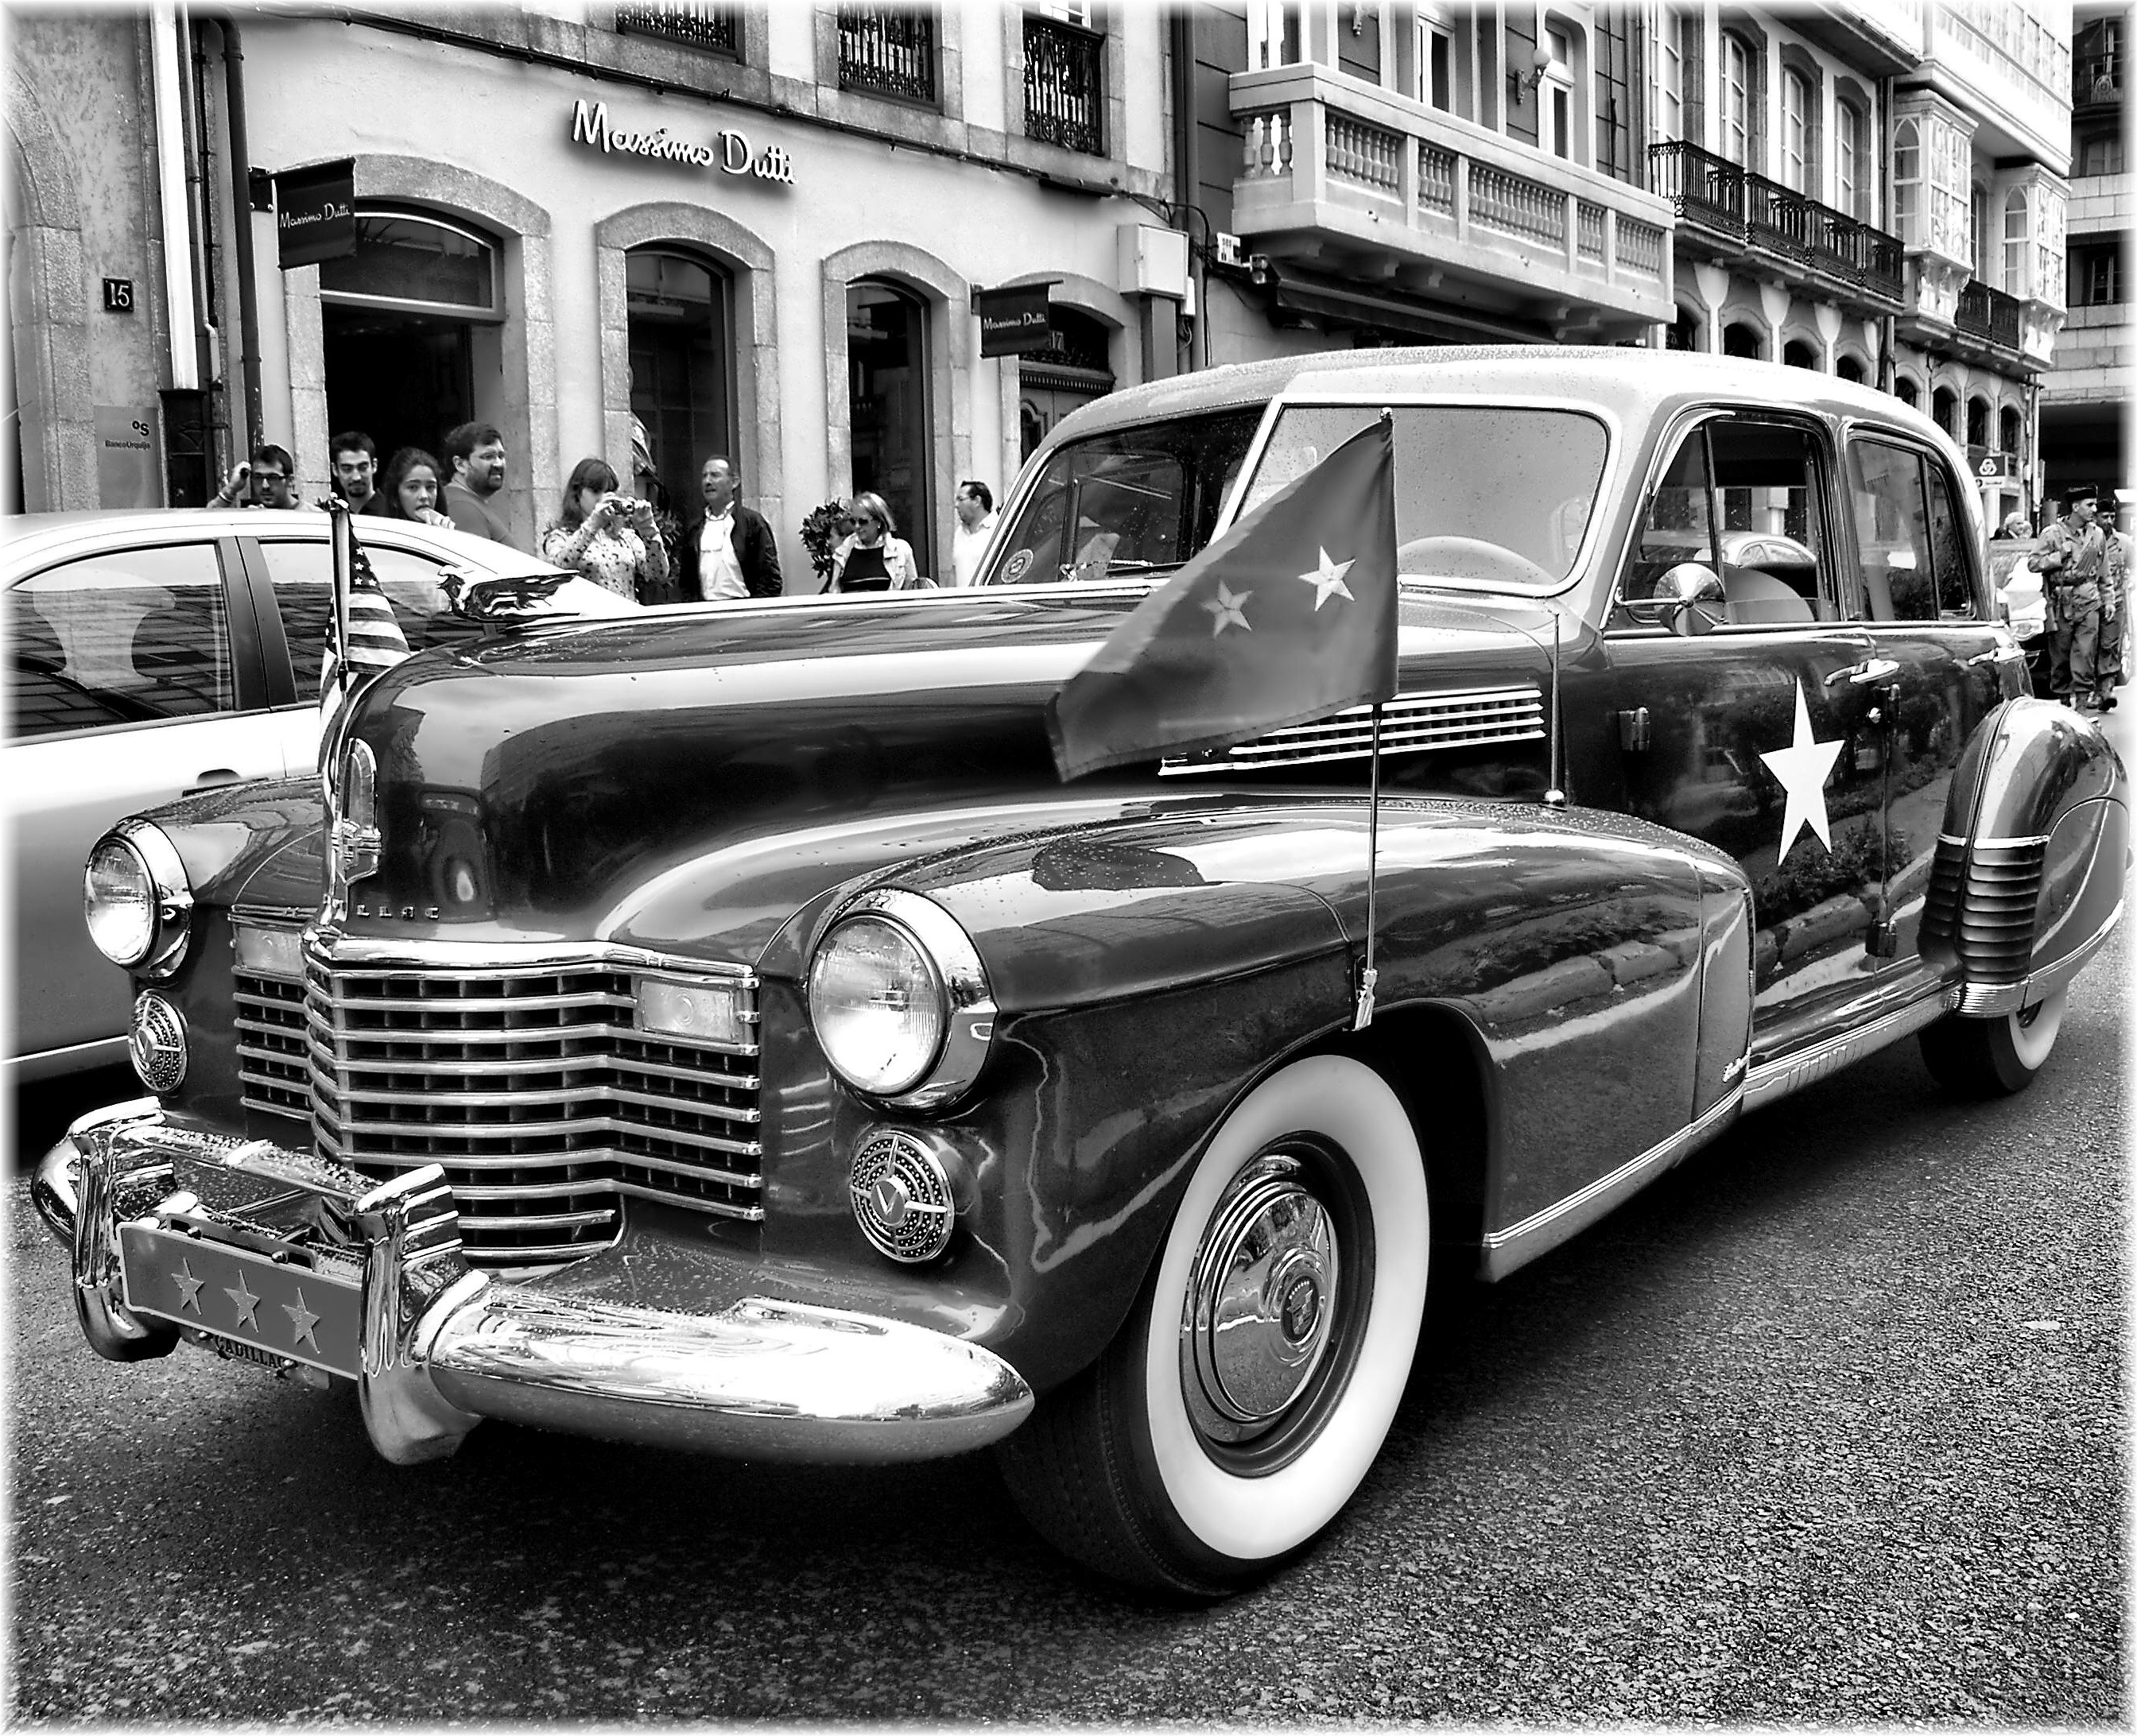
car, vehicle, metal, classic car, motor vehicle, vintage car, bw, sedan, blancoynegro, mygearandme, niceshot, bn, monocromo, maquinas, automoviles, recreacion, antique car, hot rod, land vehicle, automobile make, automotive exterior, compact car, automotive design, luxury vehicle